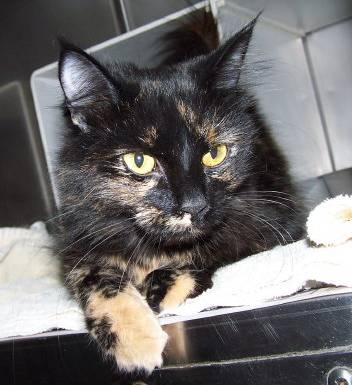
Label: cat